Women's Test cricket

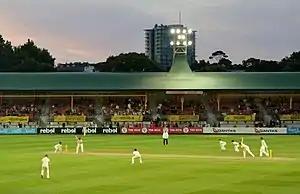
The first-ever women's day/night Test was played at North Sydney Oval in 2017.

As of April 2019, there had only been one Women's Test match in the previous three years, and only two teams other than England and Australia had played in a Women's Test in the previous ten years. Australia's captain, Meg Lanning, expressed her interest in more Women's Test matches being played. In July 2019, following the conclusion of the one-off Women's Ashes Test in England, the question was raised about whether Women's Test matches should be played across five days, instead of four. The match had two sessions washed out and finished in a draw.